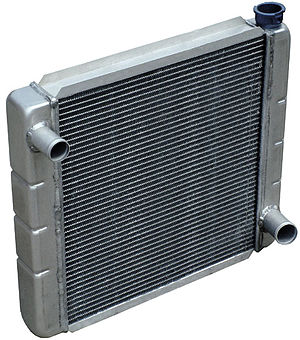
Radiator (motordel)
En radiator som typisk anvendes i biler.
En radiator er en varmeveksler, som anvendes til at køle væskekølede interne forbrændingsmotorer i fx biler, men også stempelmotordrevne luftfartøjer, lokomotiver, motorcykler og andre der anvender en sådan motor.